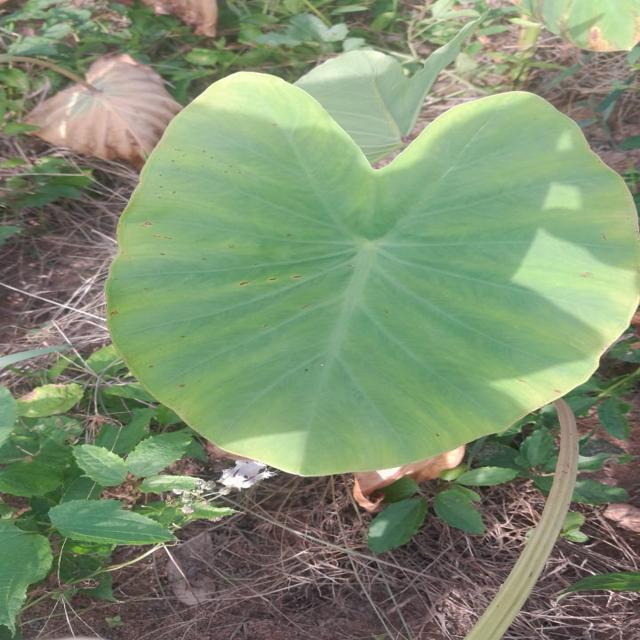
Label: Early_Blight